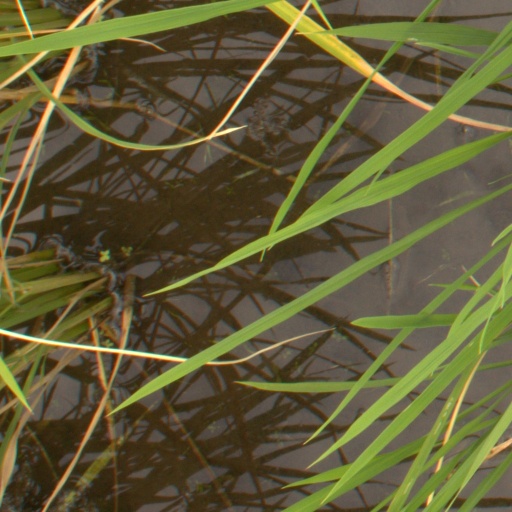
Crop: rice